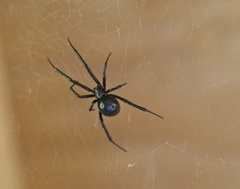
Species: Lactrodectus_hesperus